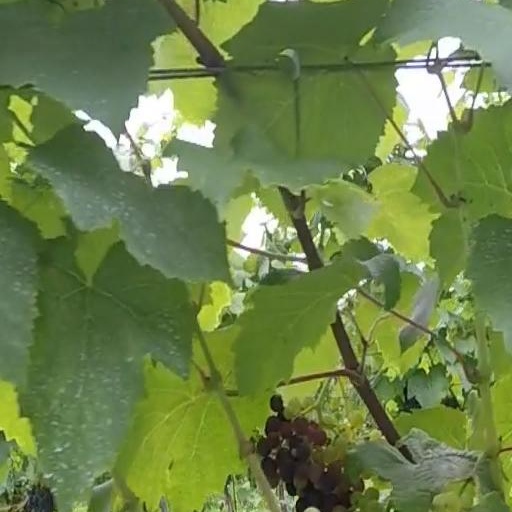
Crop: grape